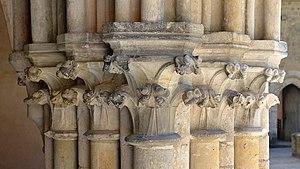
Chapiteaux de la salle capitulaire de l'Abbaye de l'Épau - Yvré-l'Évêque, Sarthe